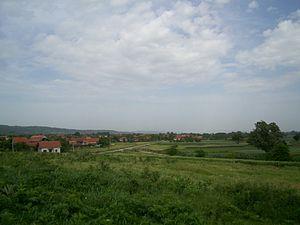
village Donji Adrovac, Serbie
Donji Adrovac est un village de Serbie situé dans la municipalité d'Aleksinac, district de Nišava. Au recensement de 2011, il comptait 735 habitants.